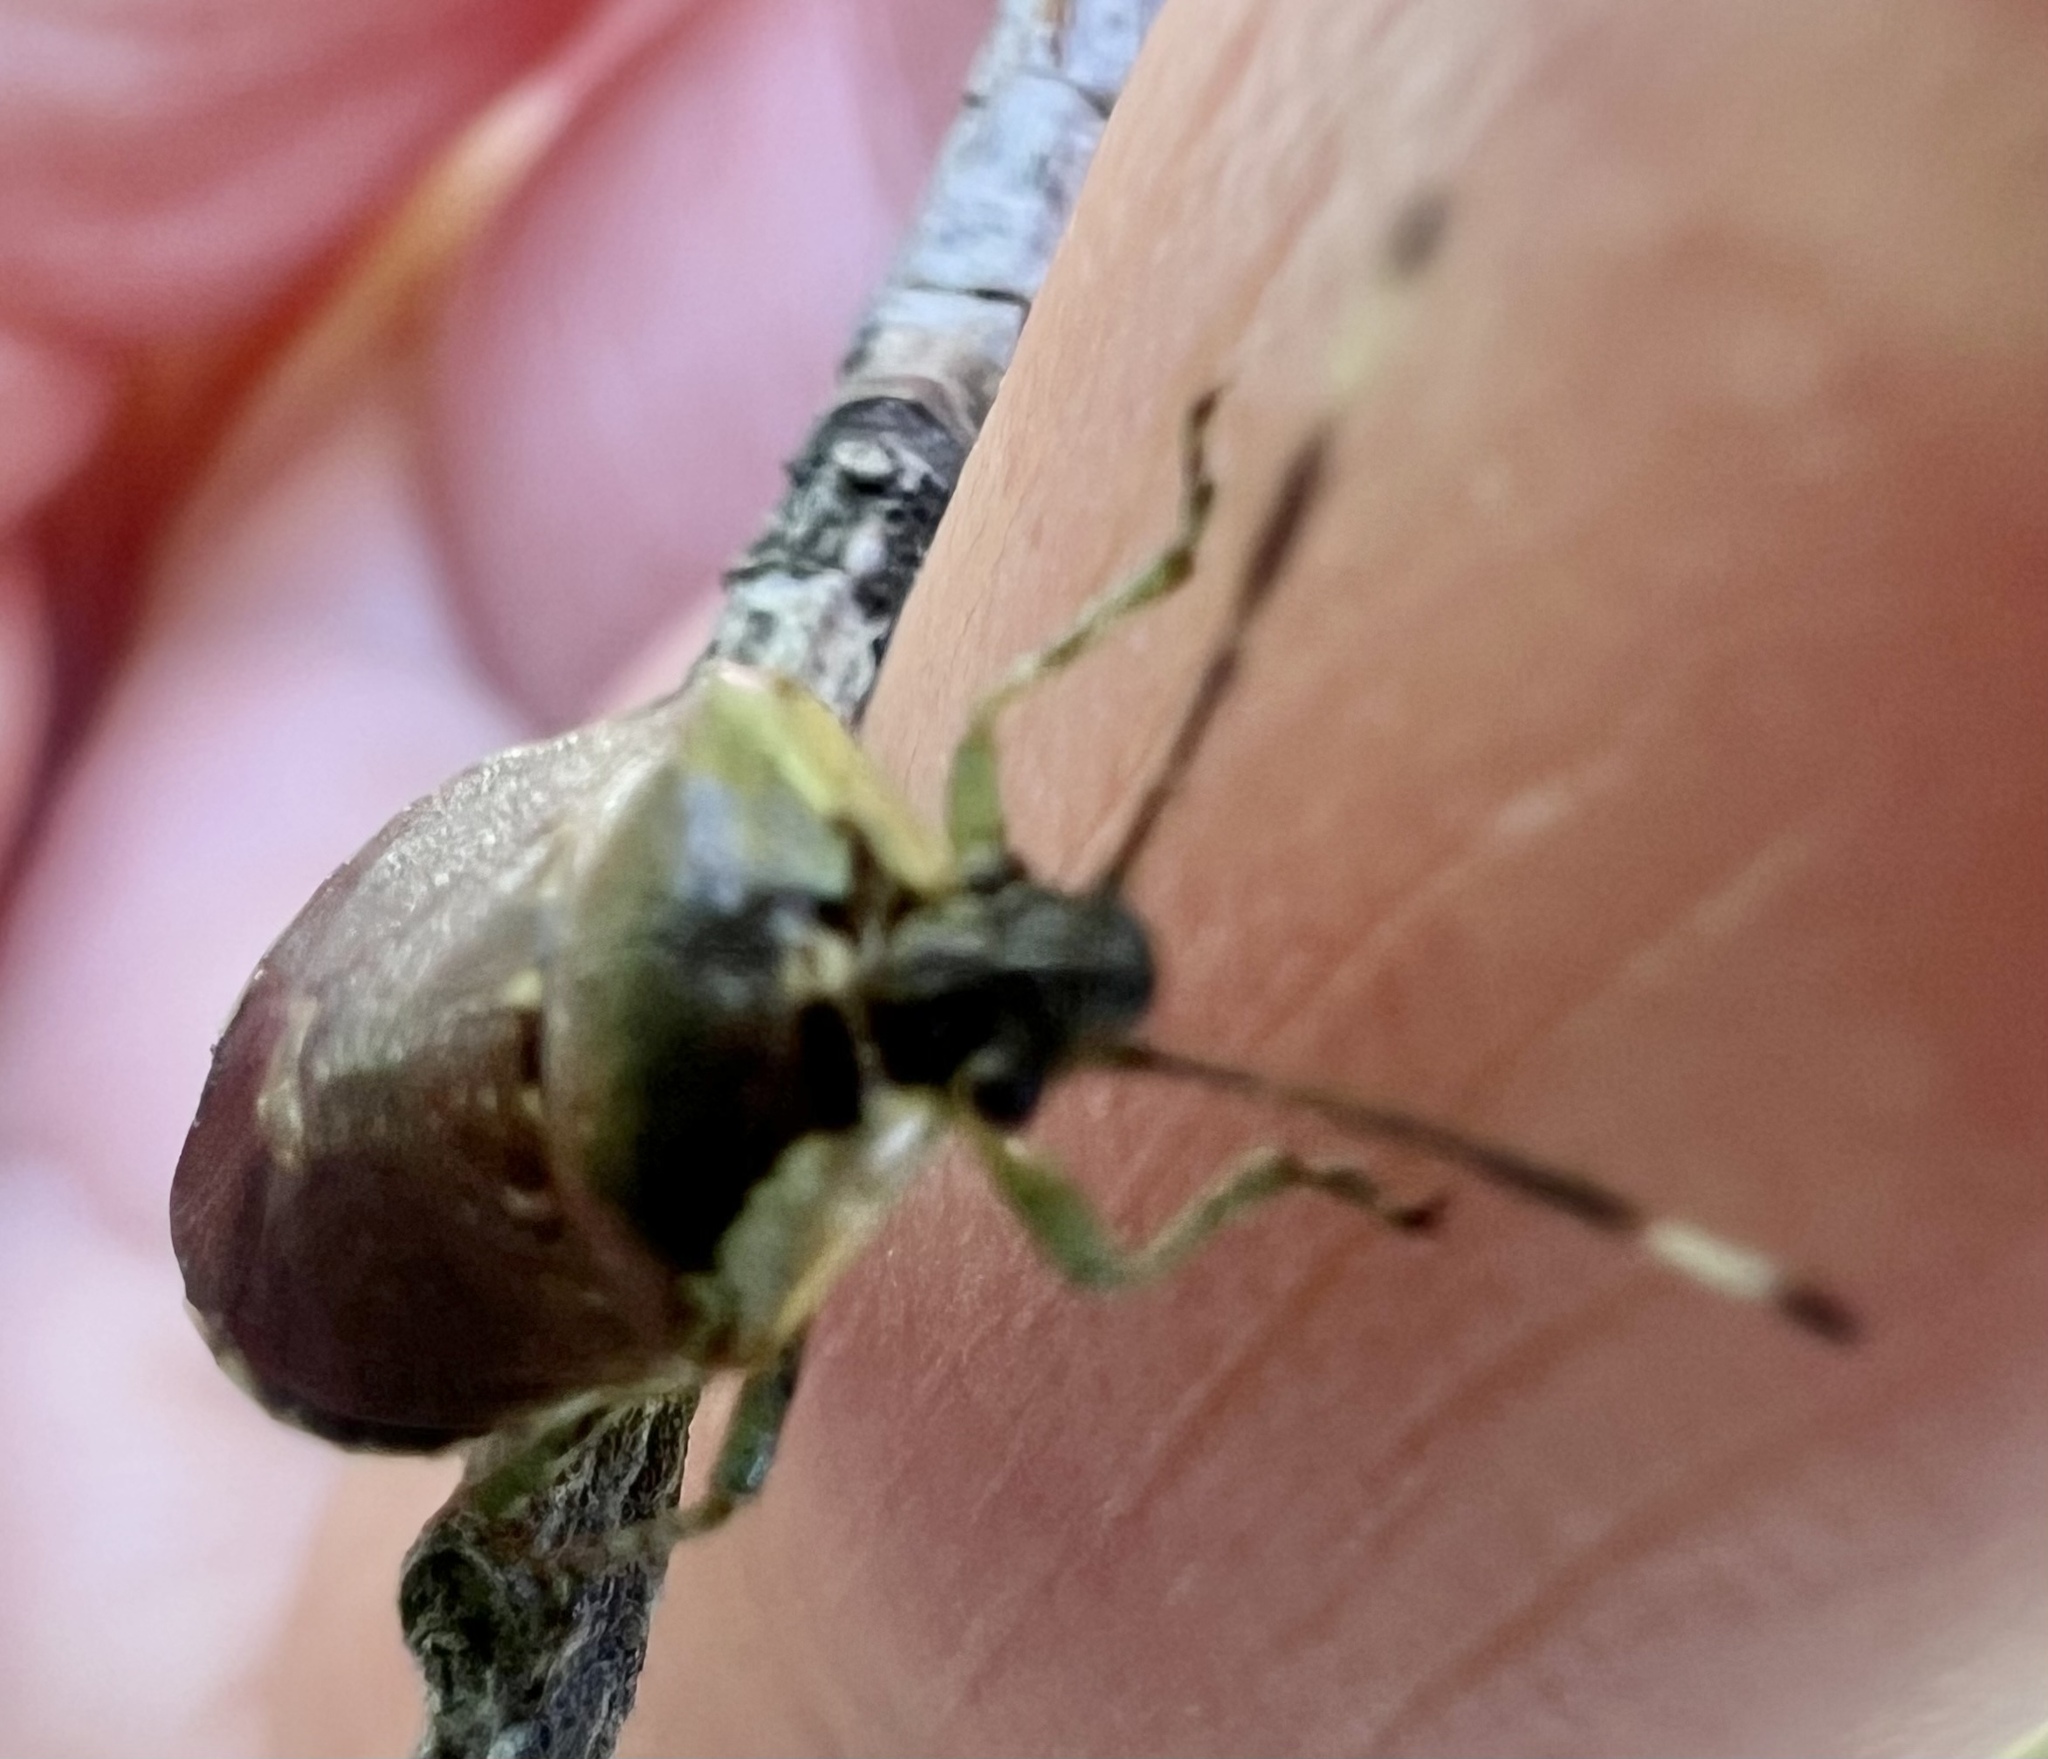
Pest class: stink_bug